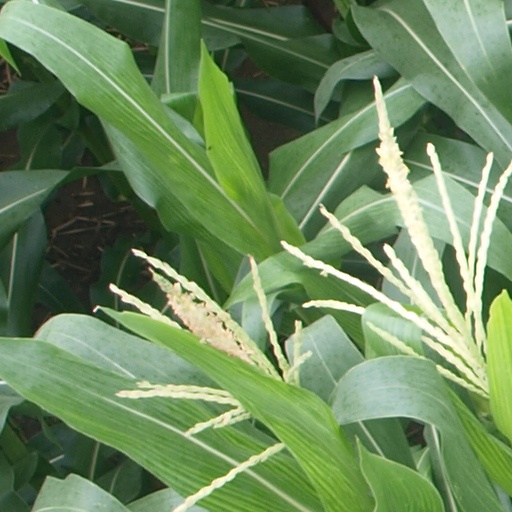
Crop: maize; corn